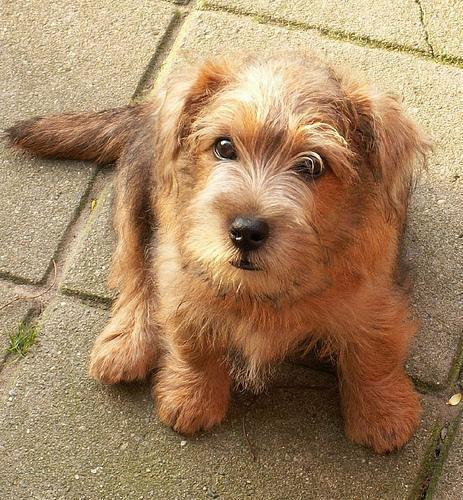
Norfolk_terrier